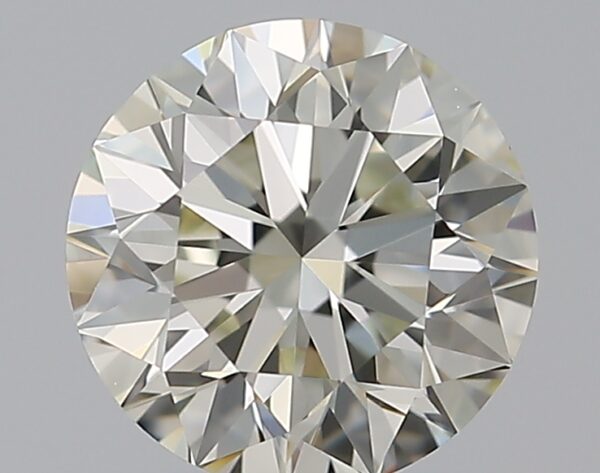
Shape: round
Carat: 0.62
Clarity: VVS2
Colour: L
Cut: EX
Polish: EX
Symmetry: EX
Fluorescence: N
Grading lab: GIA
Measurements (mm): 5.41 x 5.44 x 3.4